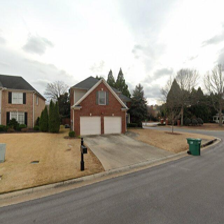
Label: streetView